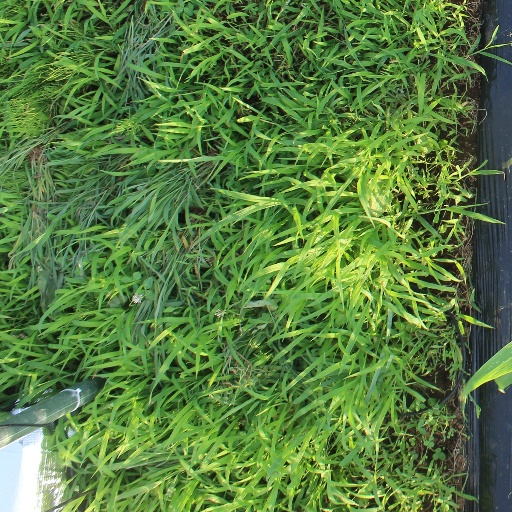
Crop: sorghum